Mohammad Ali Jauhar University

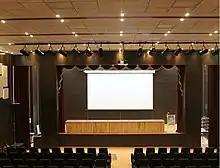
Auditorium in Mohammad Ali Jauhar University

Attention has also been given to the development of sporting facilities. Sports fields for football, hockey, and cricket have been proposed. A mini-stadium with athletic tracks, a gymnasium, and a horse riding club has also been designed.